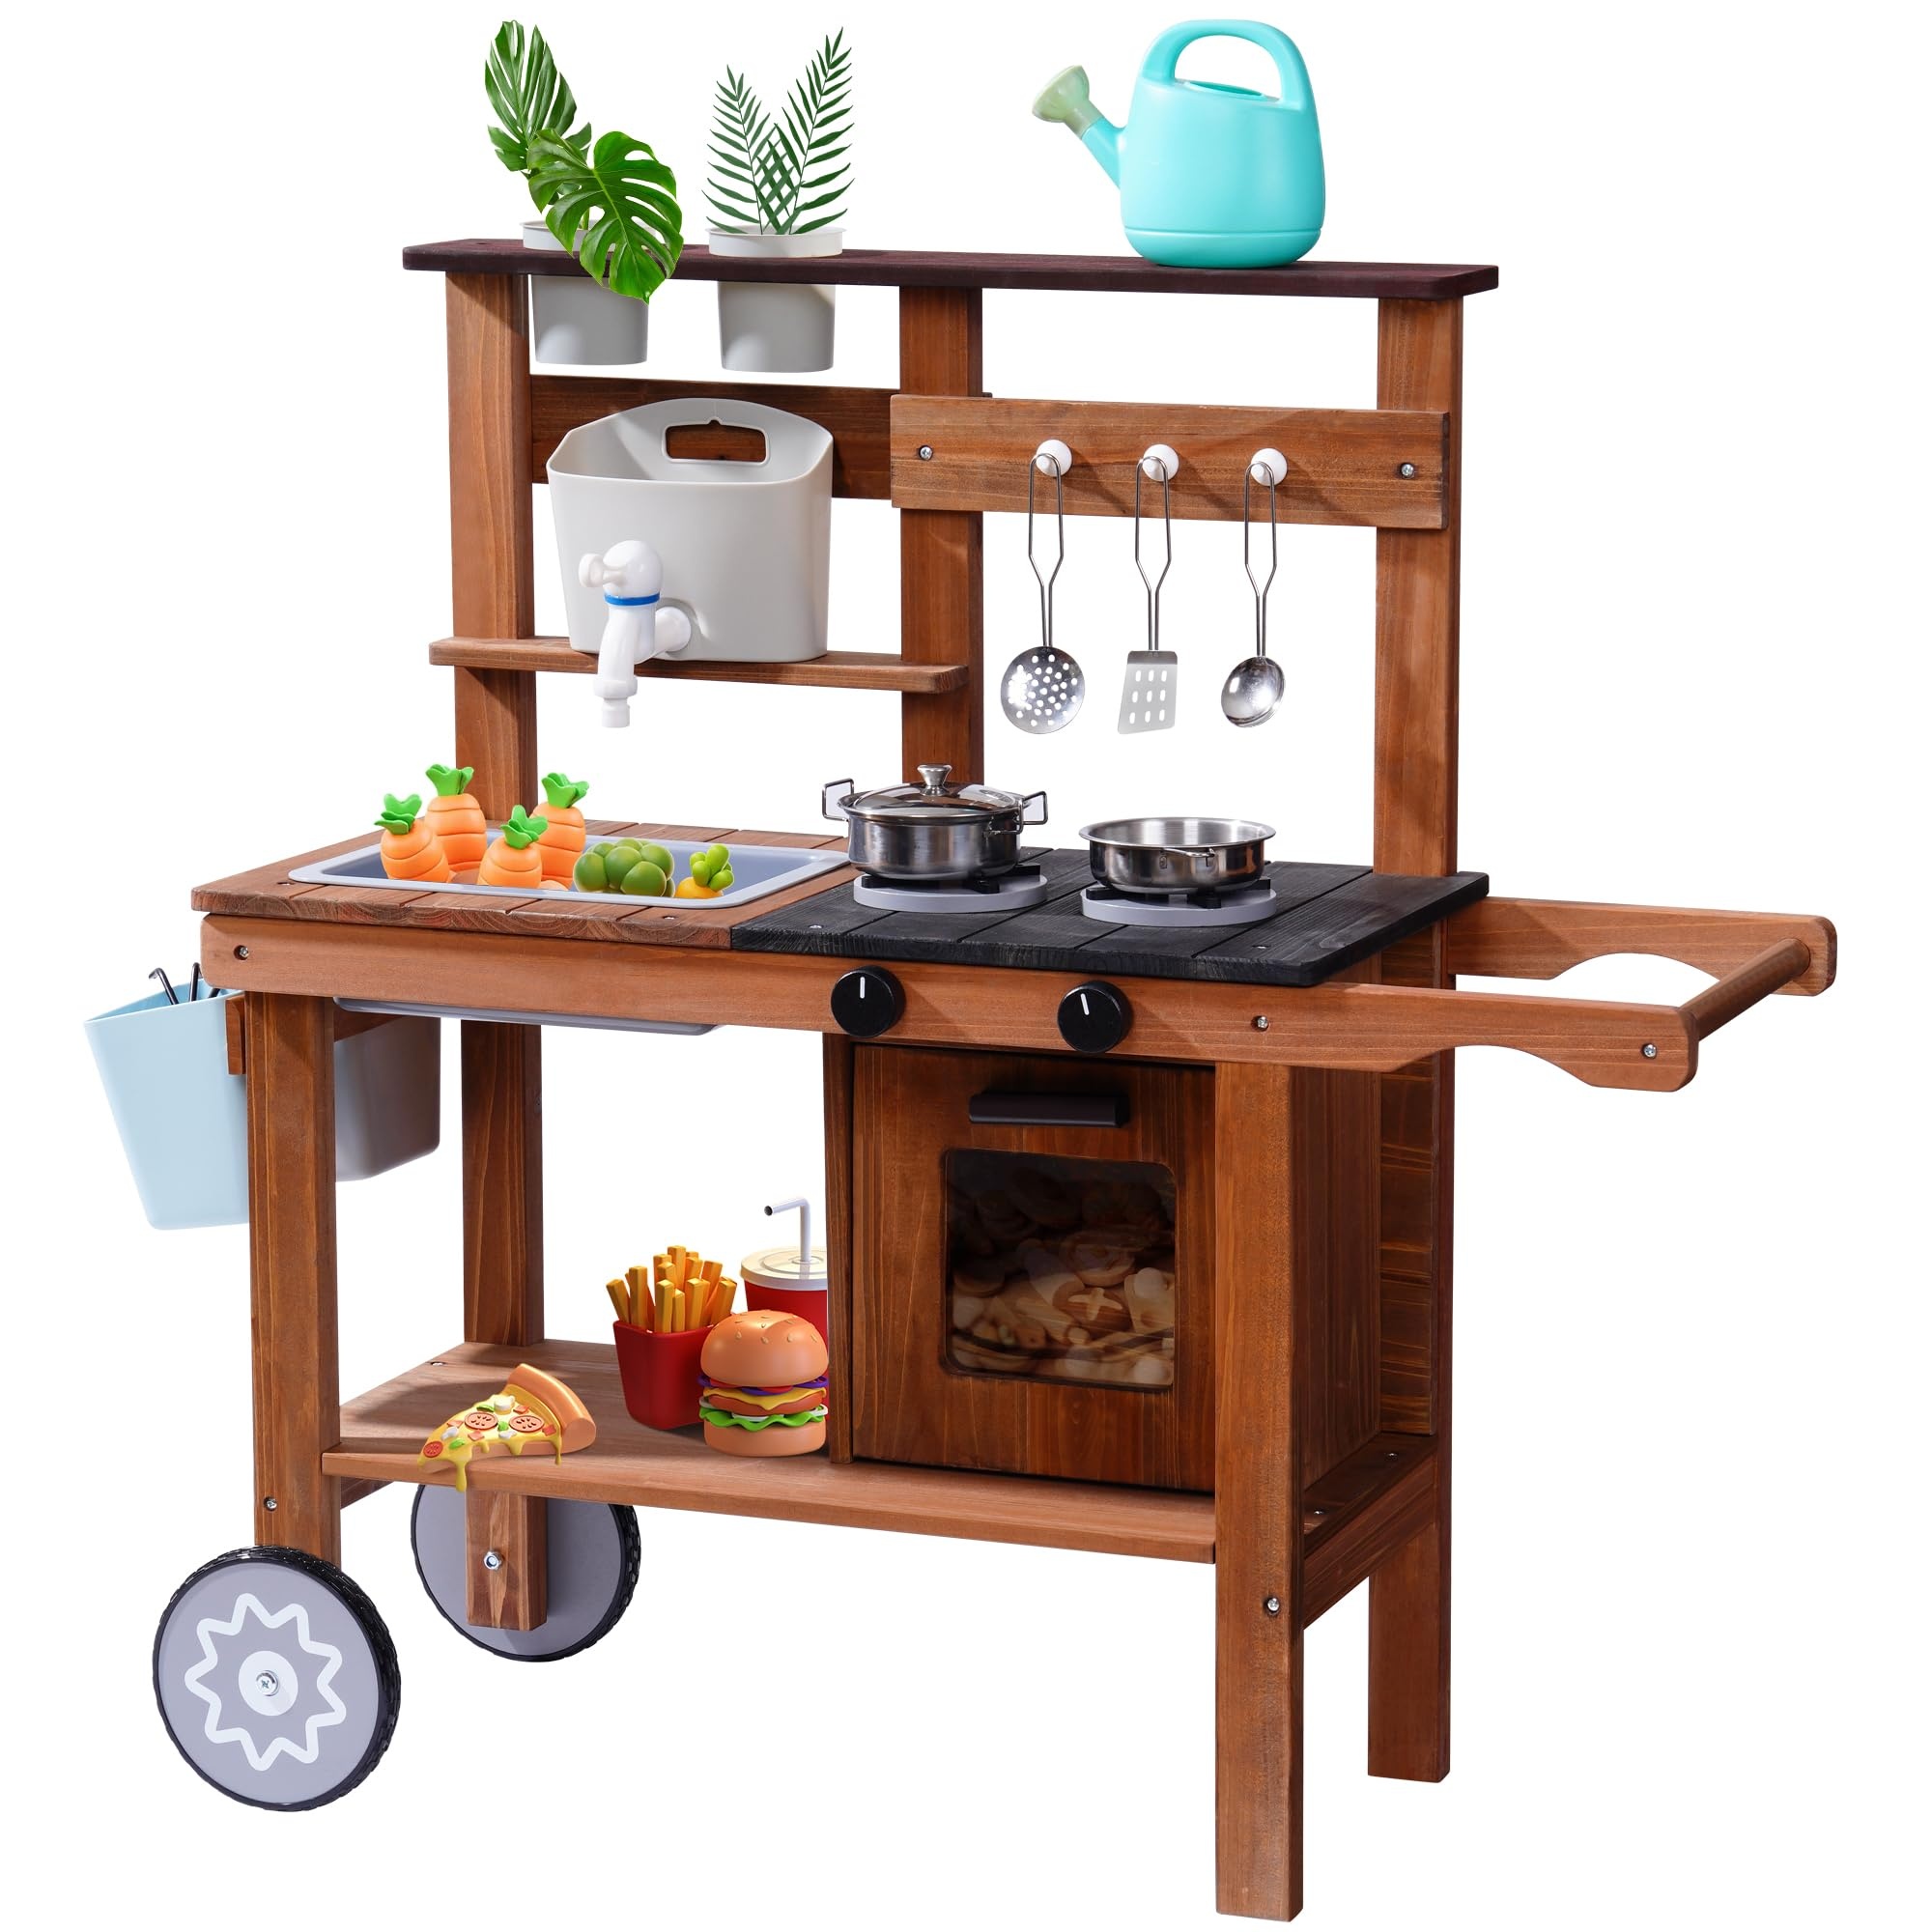
ROBUD Wooden Outdoor Kitchen Playset with Wheels - Mud
Brand: Robud
Great Outdoor Mud Kitchen: Our mud kitchen is super versatile, including a realistic faucet, removable sink, 2 stoves, cooking accessories, planting pots and sprinklers, as well as an extra-large storage space. In addition, this mud kitchen for kids outdoor comes with 2 wheels and handrails for easy mobility. This outdoor play kitchen allows kids to let their imagination run wild, mixing mud, sand, grass and twigs to create the perfect meal. Wood Outdoor Play Kitchen: The outdoor mud kitchen is made of high-quality wooden materials and has been crafted with smooth edges and no burrs, so it's safe for kids to use. Also, wooden play kitchen are more durable and long-lasting. Realistic Play Kitchen Design: When kid turn the knobs, this kids kitchen playset makes a 'clicking' sound to make the game even more fun. Kids can also fill the water tank and turn on the faucet for a real stream of water. Moreover, our sprinkler can be filled with water to water plants. This mud kitchen for kids outdoor will give kids a more realistic experience and can be played with indoors or rolled out to play outside with their friends. Educational Significance: This kids outdoor kitchen is designed specifically for outdoor play, with multiple gameplay options to stimulate children's imagination and creativity. Children can play the role of a little chef, create delicious food, and also mix mud to learn gardening and planting, improving their hands-on and social skills. Exciting Gift For Kids 3+: This toddler kitchen playset is suitable for various scenarios, such as children's rooms, living rooms, gardens, backyards, terraces, etc. Meanwhile, this toy kitchen is an excellent gift for boys and girls on birthdays, parties, Christmas, Easter, New Year, and other holidays. Perfect After Sale Service: If you have any questions about our outdoor play kitchen, please get in touch with us and we will promptly provide you with a solution. Customer satisfaction is our motivation.
Category: Toys & Games > Toys > Pretend Play > Toy Kitchens & Play Food